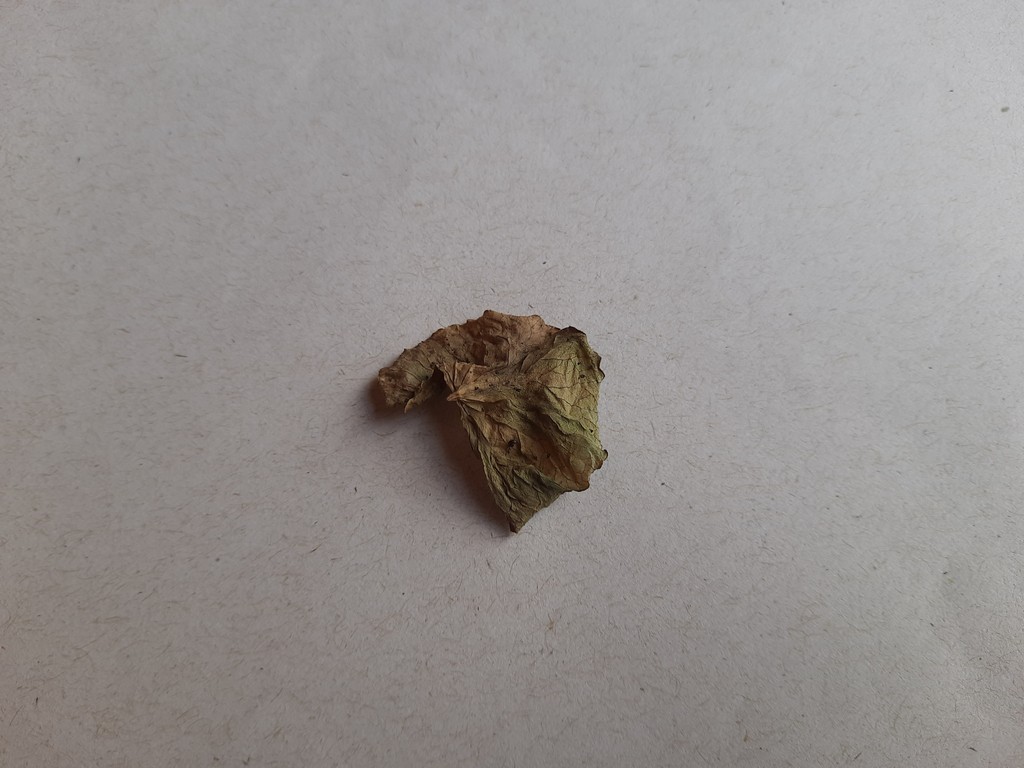
Label: Dried